Giesecke+Devrient

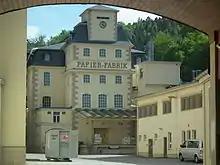
Louisenthal paper mill, Königstein plant

Giesecke+Devrient GmbH (G+D) is a German international security technology company operating in the fields of digital security, financial platforms, and currency technology. Founded in 1852, the company evolved from a manufacturer of banknotes, substrates, banknote processing machines, securities, ID documents (such as national ID cards and passports), and payment cards to a provider of security technologies in payment systems, identities, connectivity, and digital infrastructures. The company’s headquarters are located in Munich.